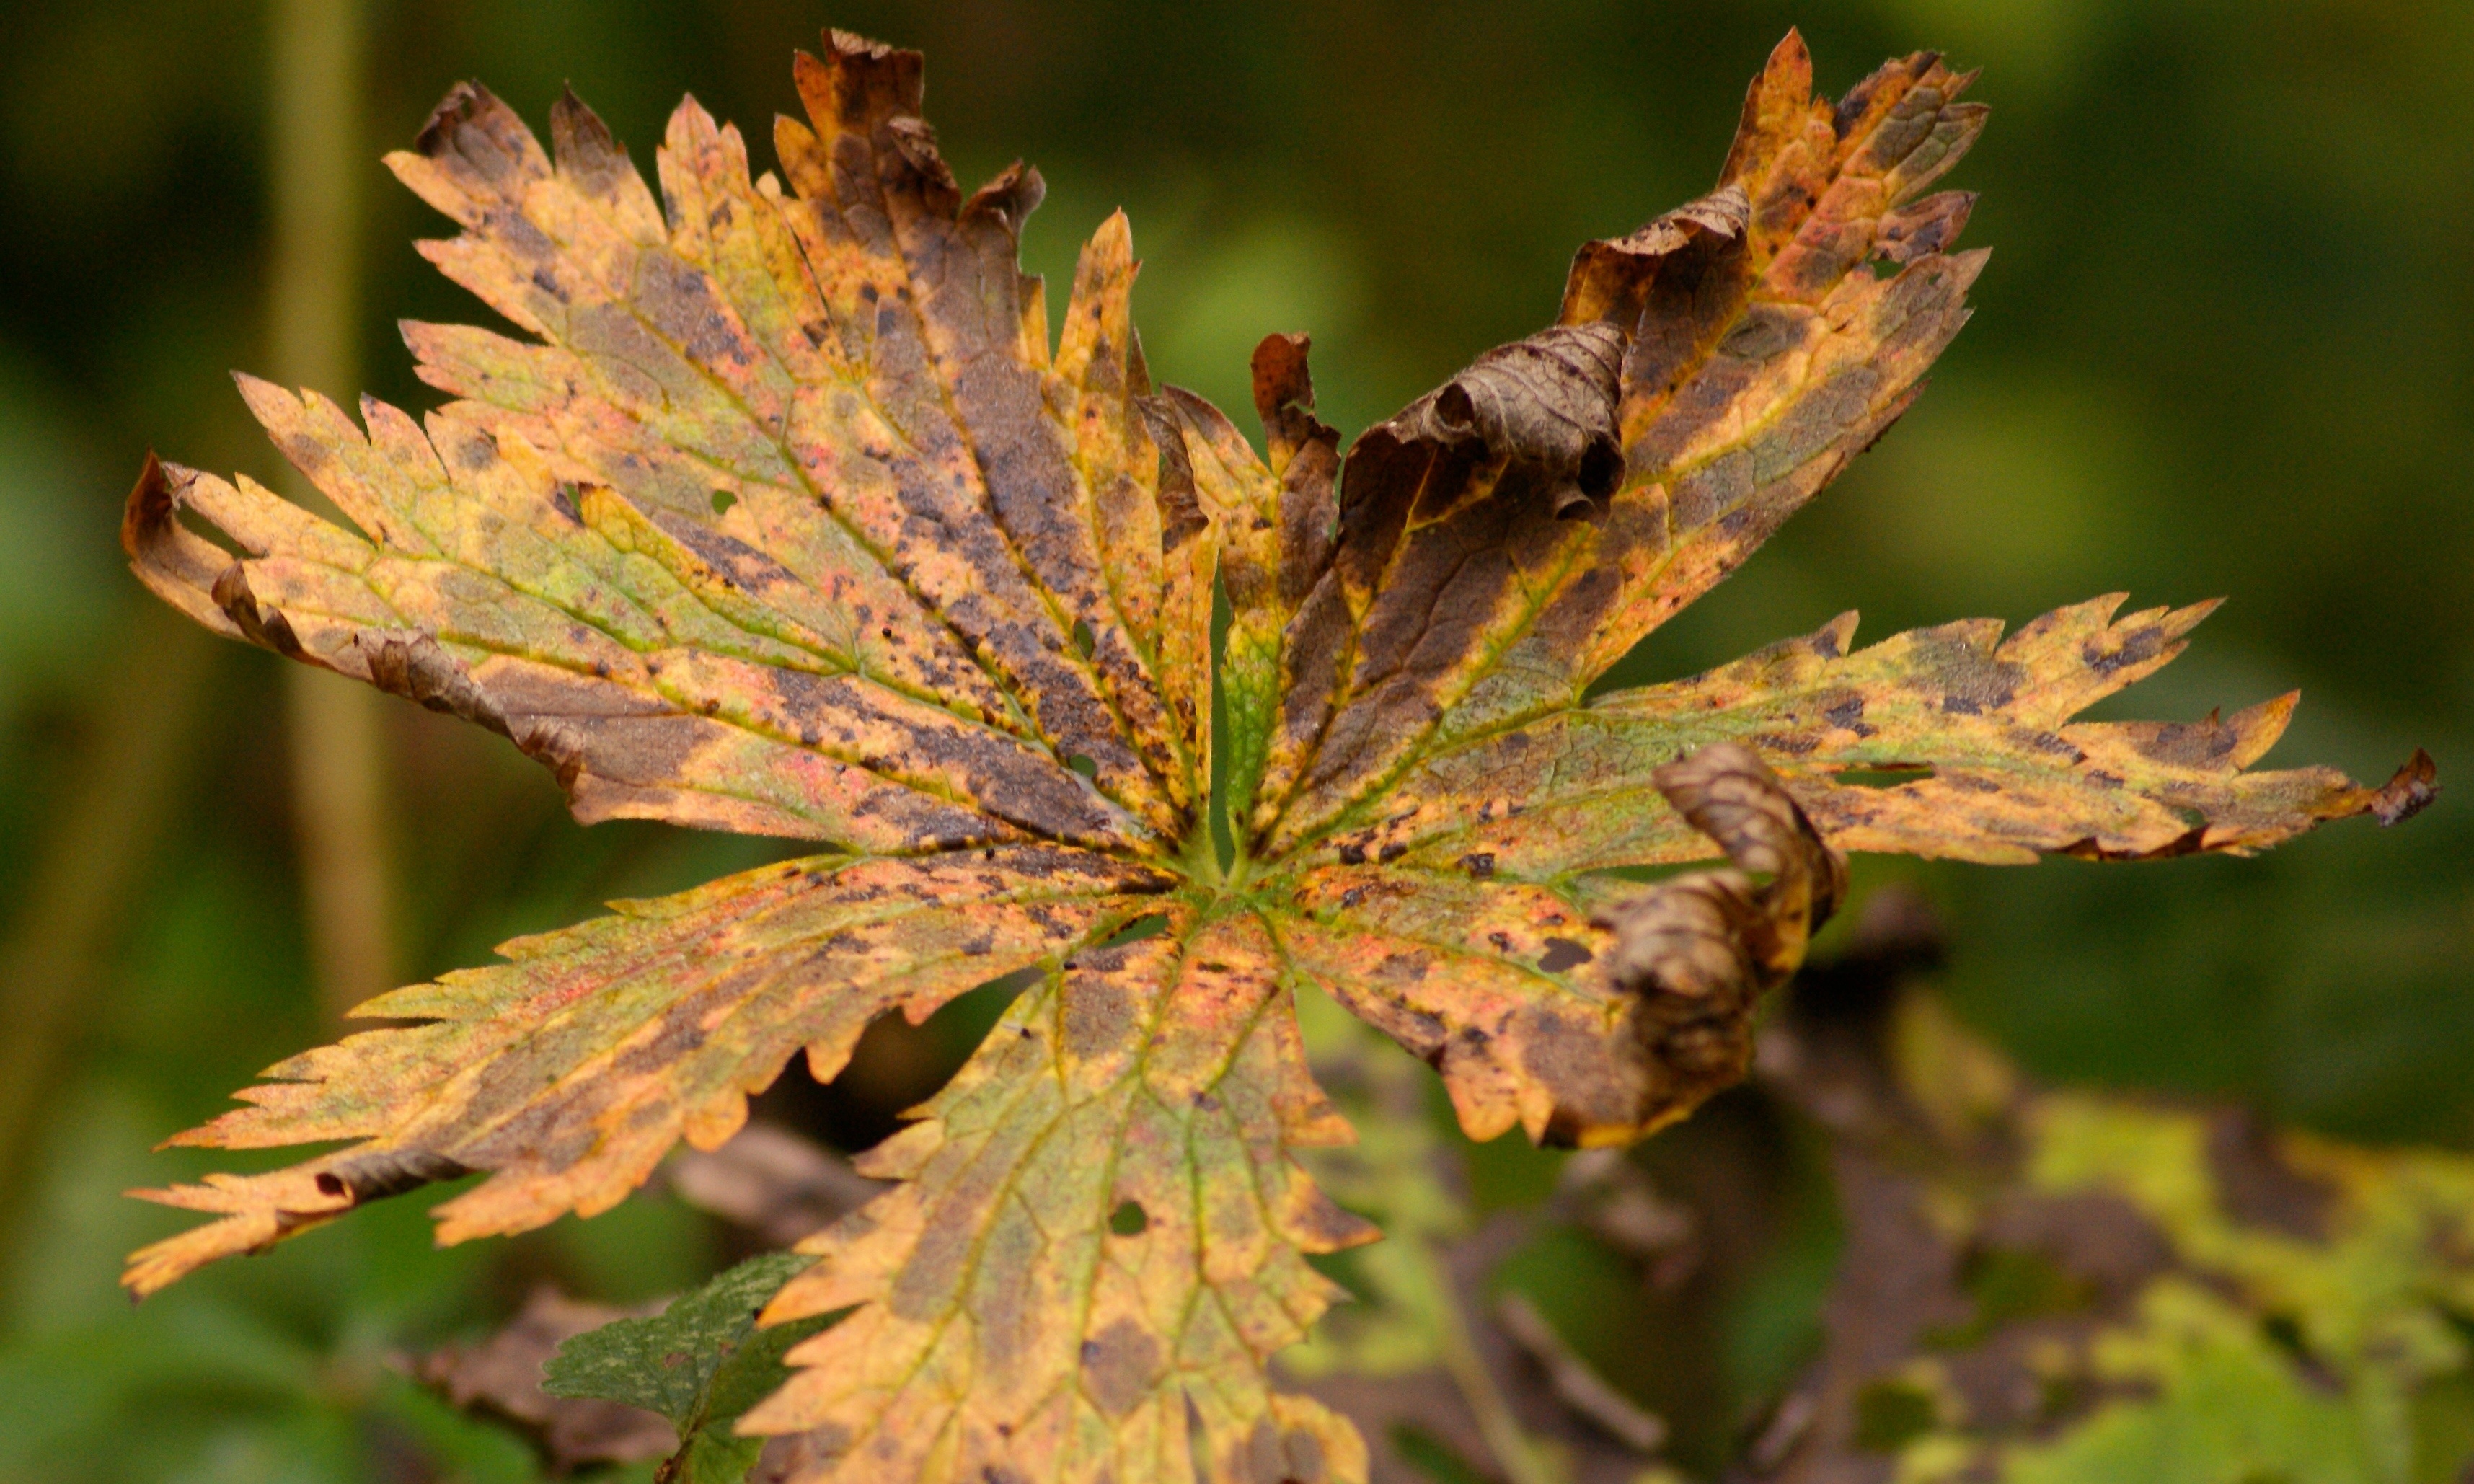
tree, nature, forest, branch, plant, leaf, flower, autumn, shadow, botany, yellow, flora, maple tree, wildflower, autumn mood, leaves, shrub, october, moist, of course, fall foliage, leaves in the autumn, spotty, macro photography, flowering plant, on the ground, sheet in the autumn, woody plant, land plant